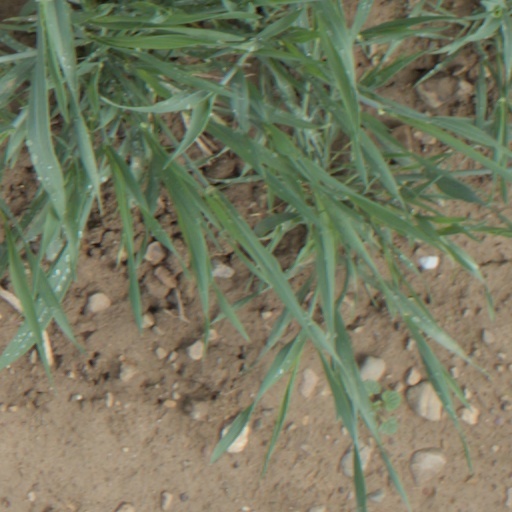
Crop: wheat